Gopbhum

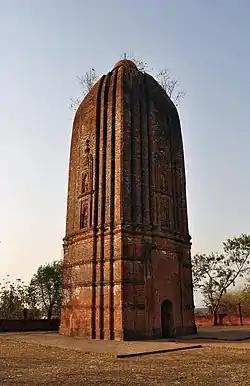
Ichhai Ghosher Deul at Gourangapur

Mahendranath's kingdom is believed to have extended from Katwa to Panchakot, in what is now mostly a part of Purba Bardhaman and Paschim Bardhaman districts to Bhagwangola to Jamtara. In the course of time, the Amrargar family branched out to Dignagar, Valki and Kanksa.